Frankish Tower (Acropolis of Athens)

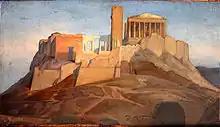
The Acropolis of Athens, painted by Jean Auguste Dominique Ingres in the 1840s: the Frankish Tower is visible in the centre.

The archaeologist Kyriakos Pittakis was an early advocate of demolition, while foreign visitors labelled the tower a "barbarous sentinel" and complained that it interrupted the view of the Parthenon. In the Greek press, the architect and academic Lysandros Kaftanzoglou compared the tower, which he considered of Turkish origin and called "barbarian", with the droppings of birds of prey. Kaftanzoglou's later work repairing some of the Acropolis's retaining walls, in which he boasted that "no deviation from the ancient line was effected nor use of alien material", has been described as a manifestation of the classicising ideology behind the demolition of the Frankish Tower, and much of the subsequent restoration work on the Acropolis throughout the nineteenth century.